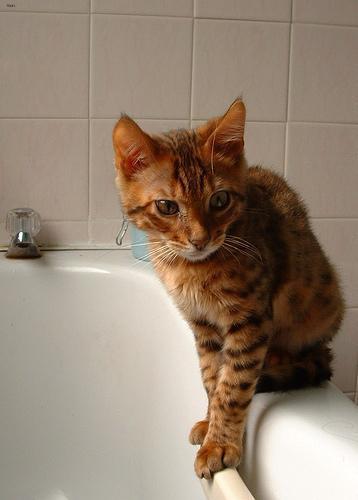
Bengal